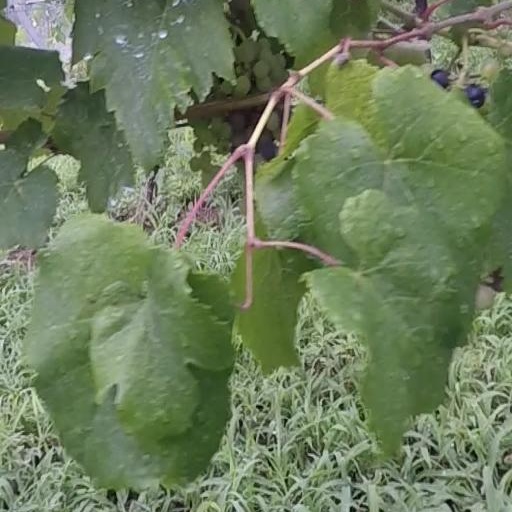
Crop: grape